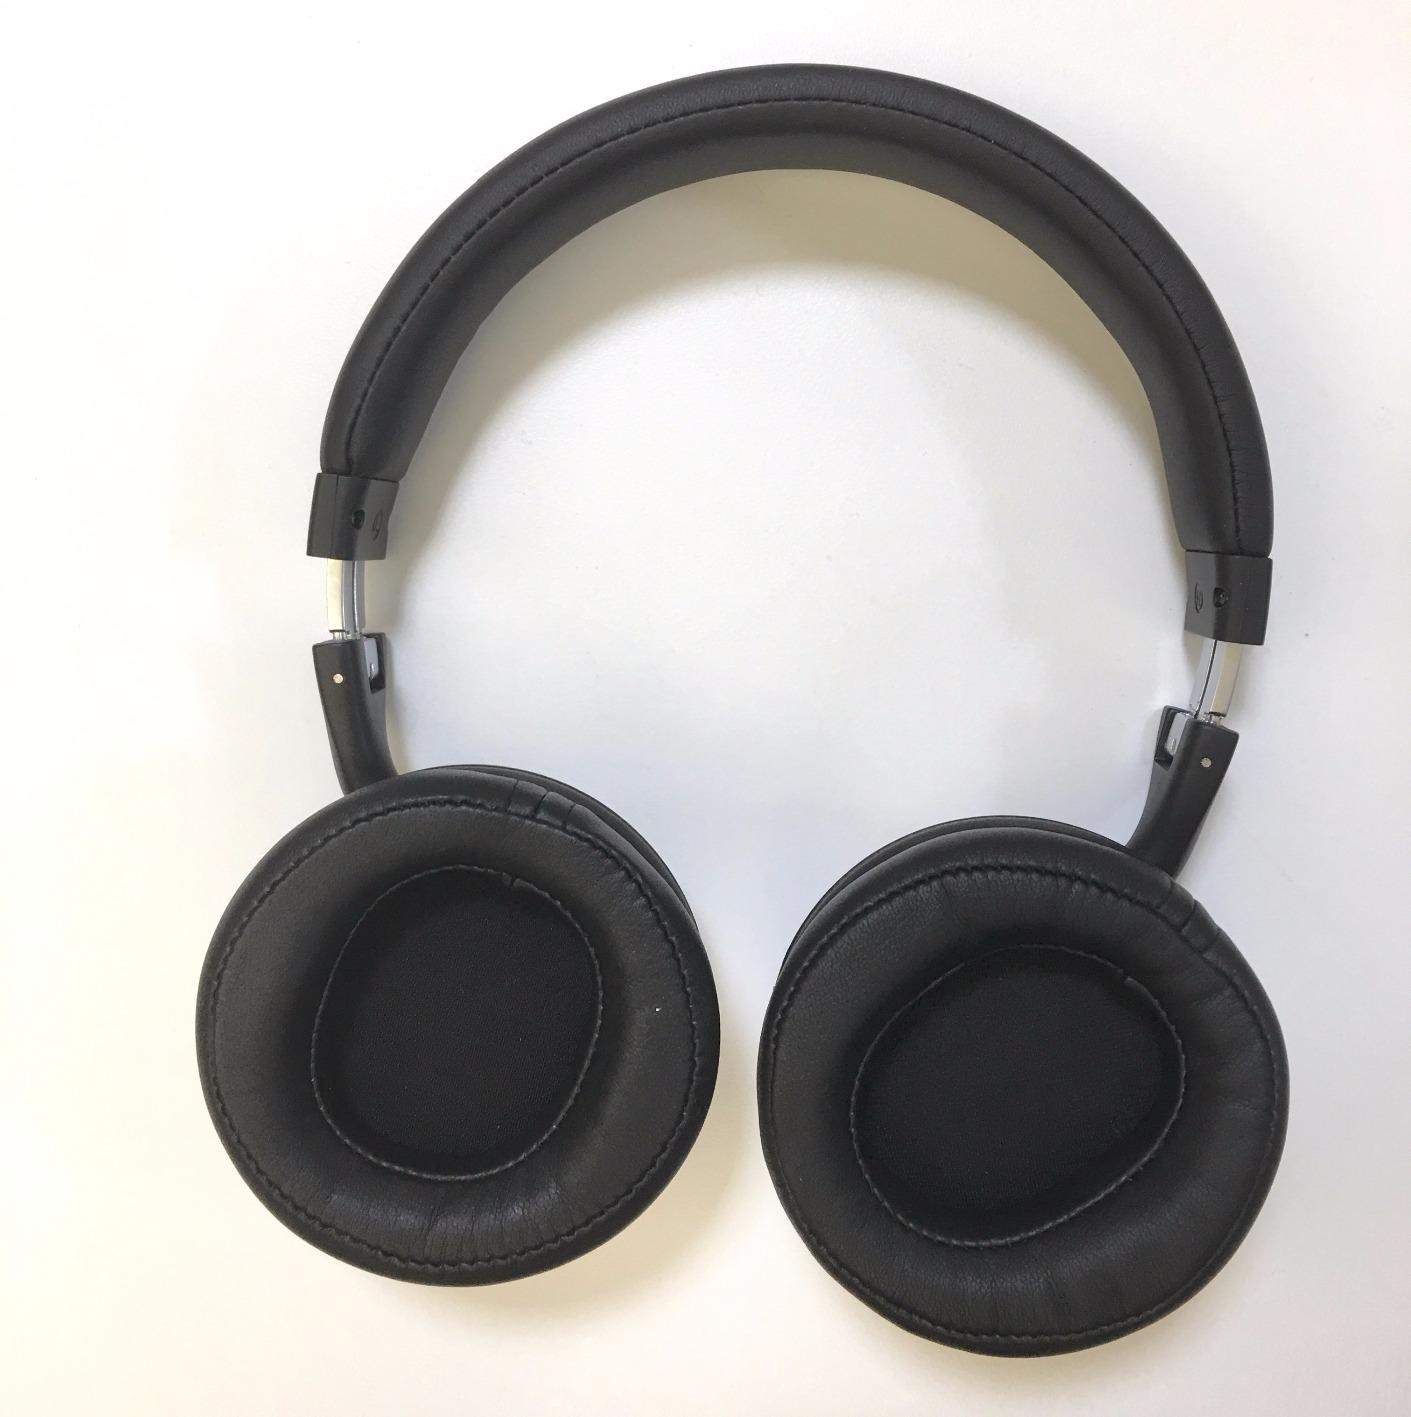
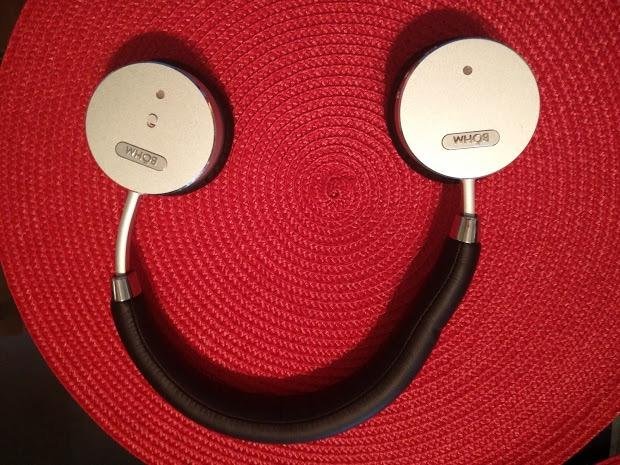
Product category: headphones
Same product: no